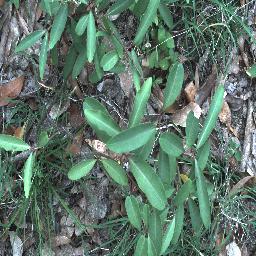
Label: rubber_vine